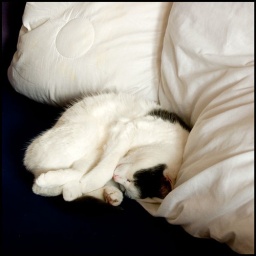
white cat sleeping in front of white cushions